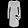
Label: Dress